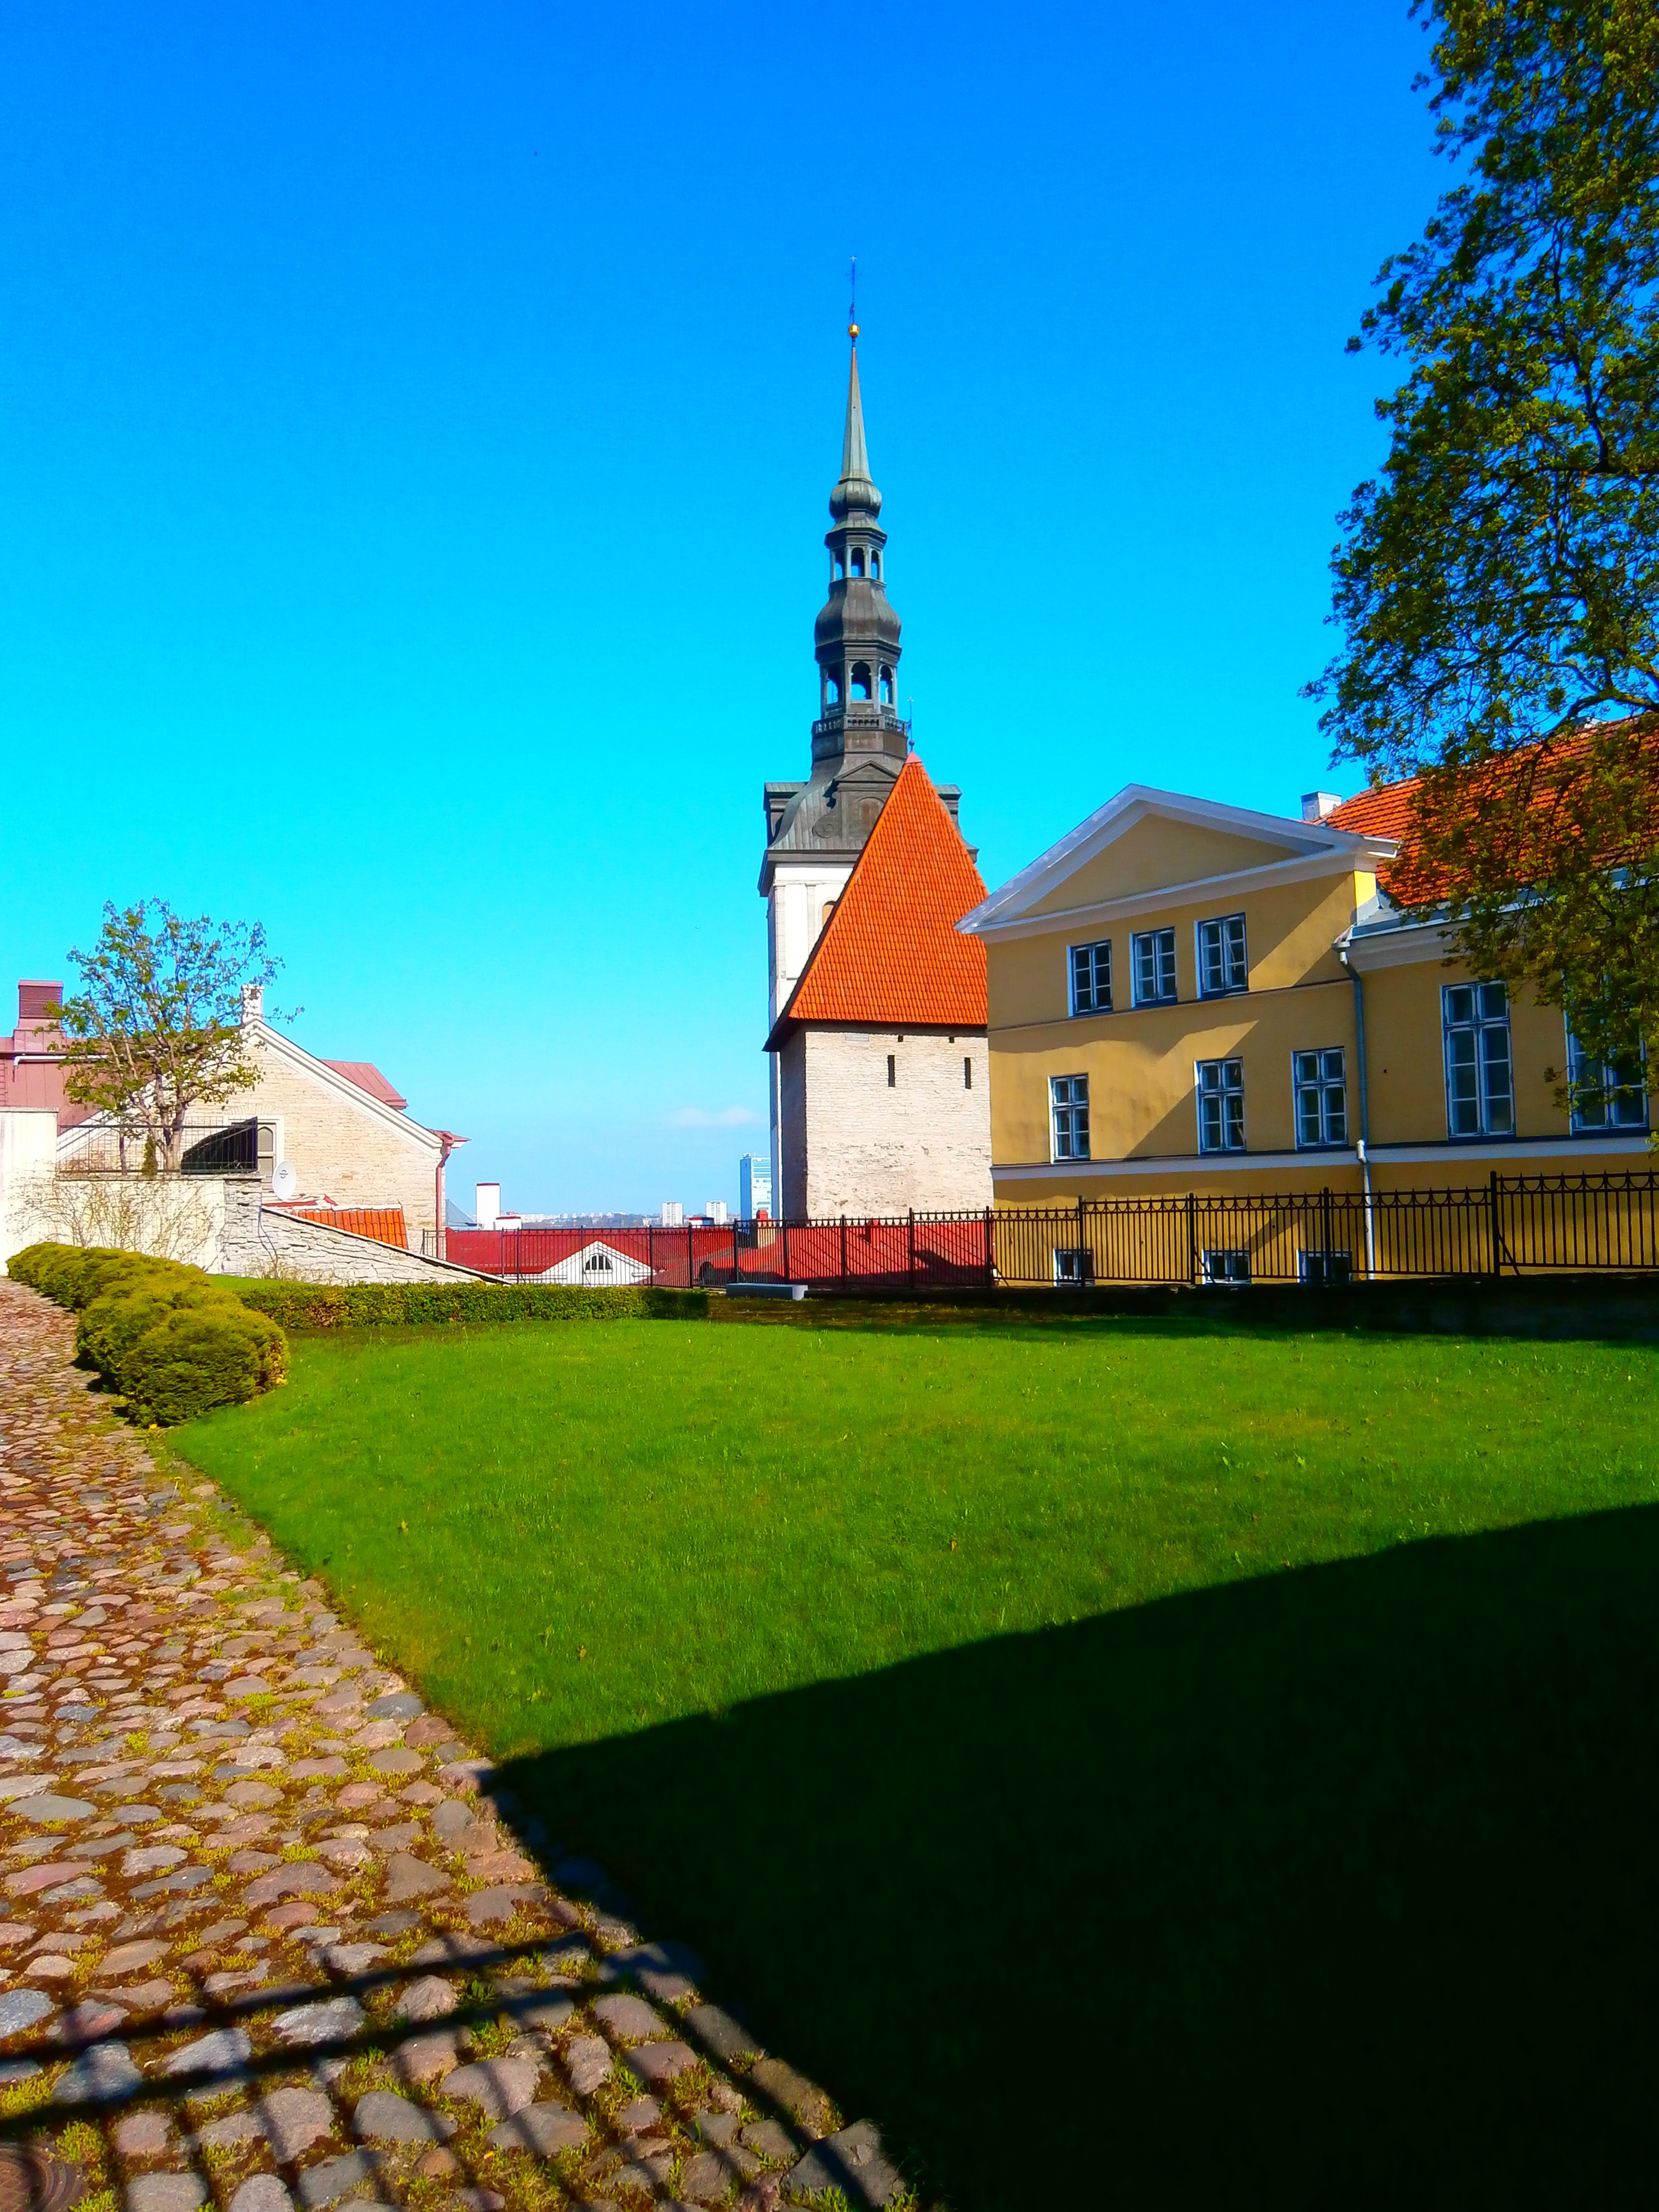
grass, sky, lawn, house, building, chateau, green, tower, color, landmark, blue, church, colorful, yellow, place of worship, old town, estate, estonia, tallinn, estland, oleviste